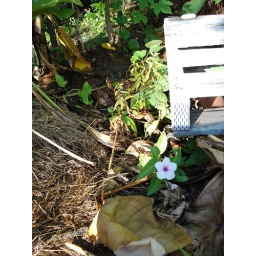
A kangkong flower in the banana circle